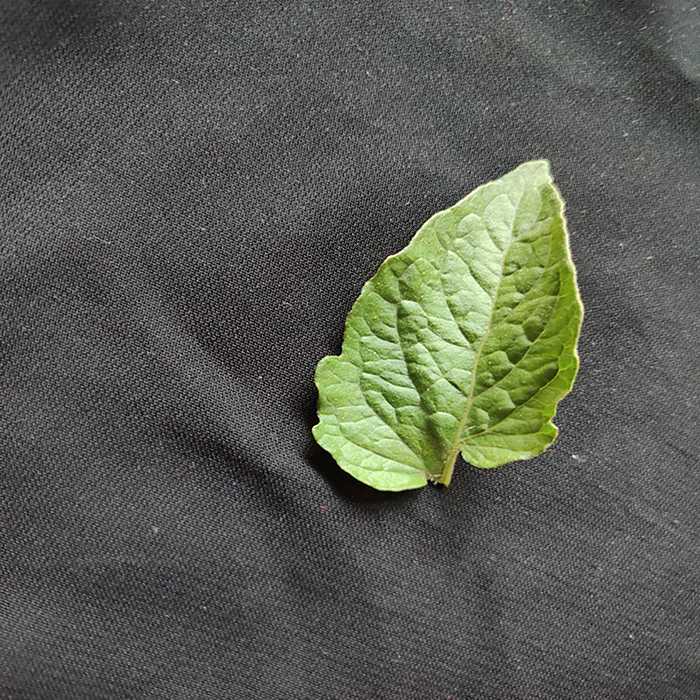
Plant: Tomato
Label: Tomato Fresh leaf